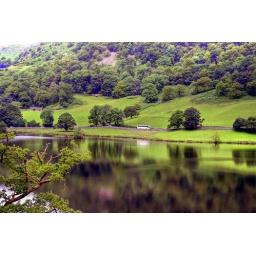
when i shot this i was standing beside lake rydal,the reflection on the water was like glass